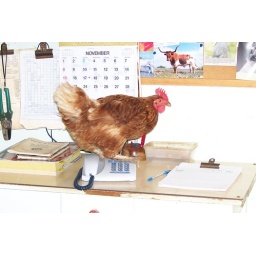
This hen likes to come in the house (at my aunty's) and sit on the phone, while eating cat food.